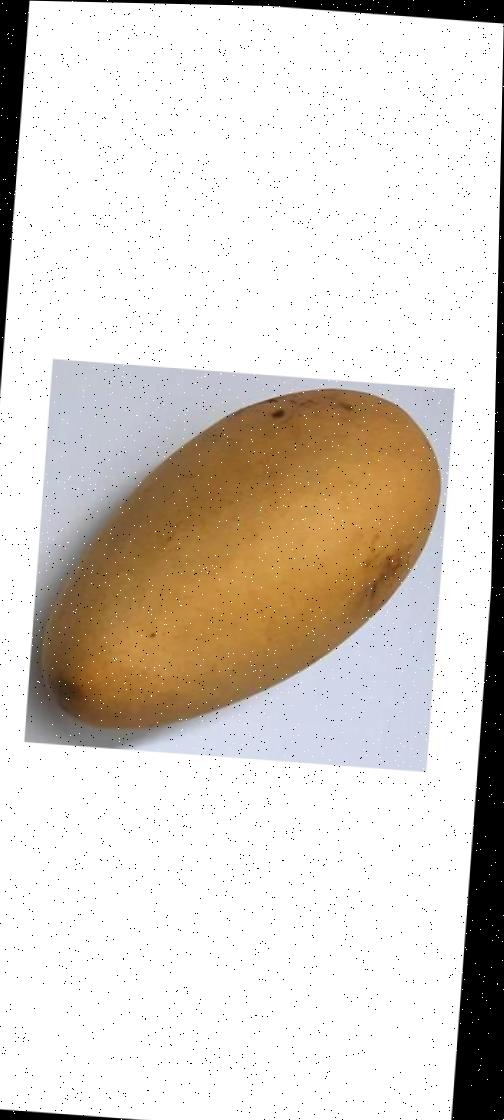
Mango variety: Katimon